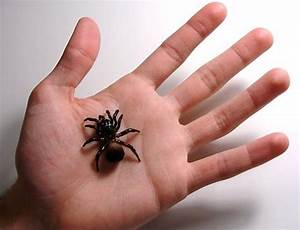
Label: ragno